Sweat (2020 film)

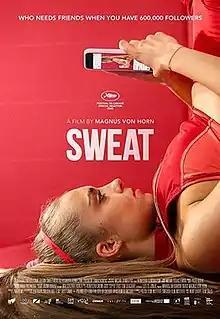
Theatrical release poster

Sweat is a 2020 drama film written and directed by Magnus von Horn. It stars Magdalena Kolesnik, Julian Swiezewski, Aleksandra Konieczna and Zbigniew Zamachowski.